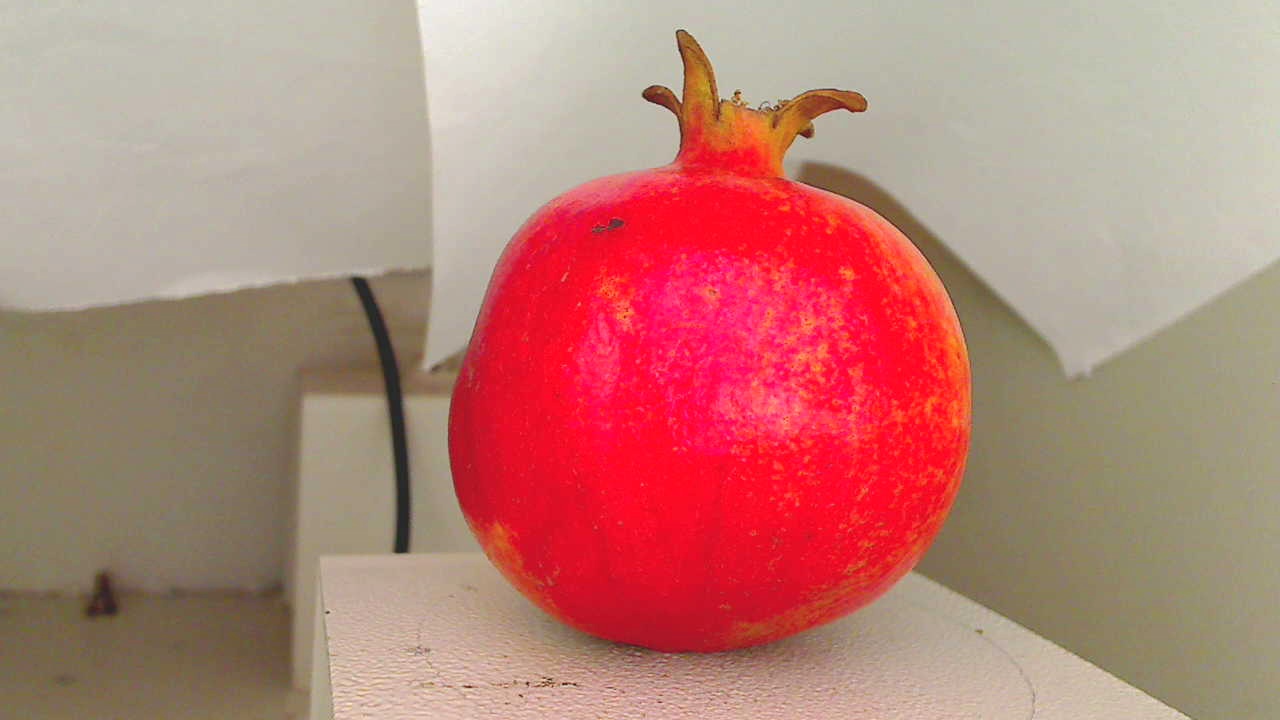
Grade: grade-3
Quality: quality-2